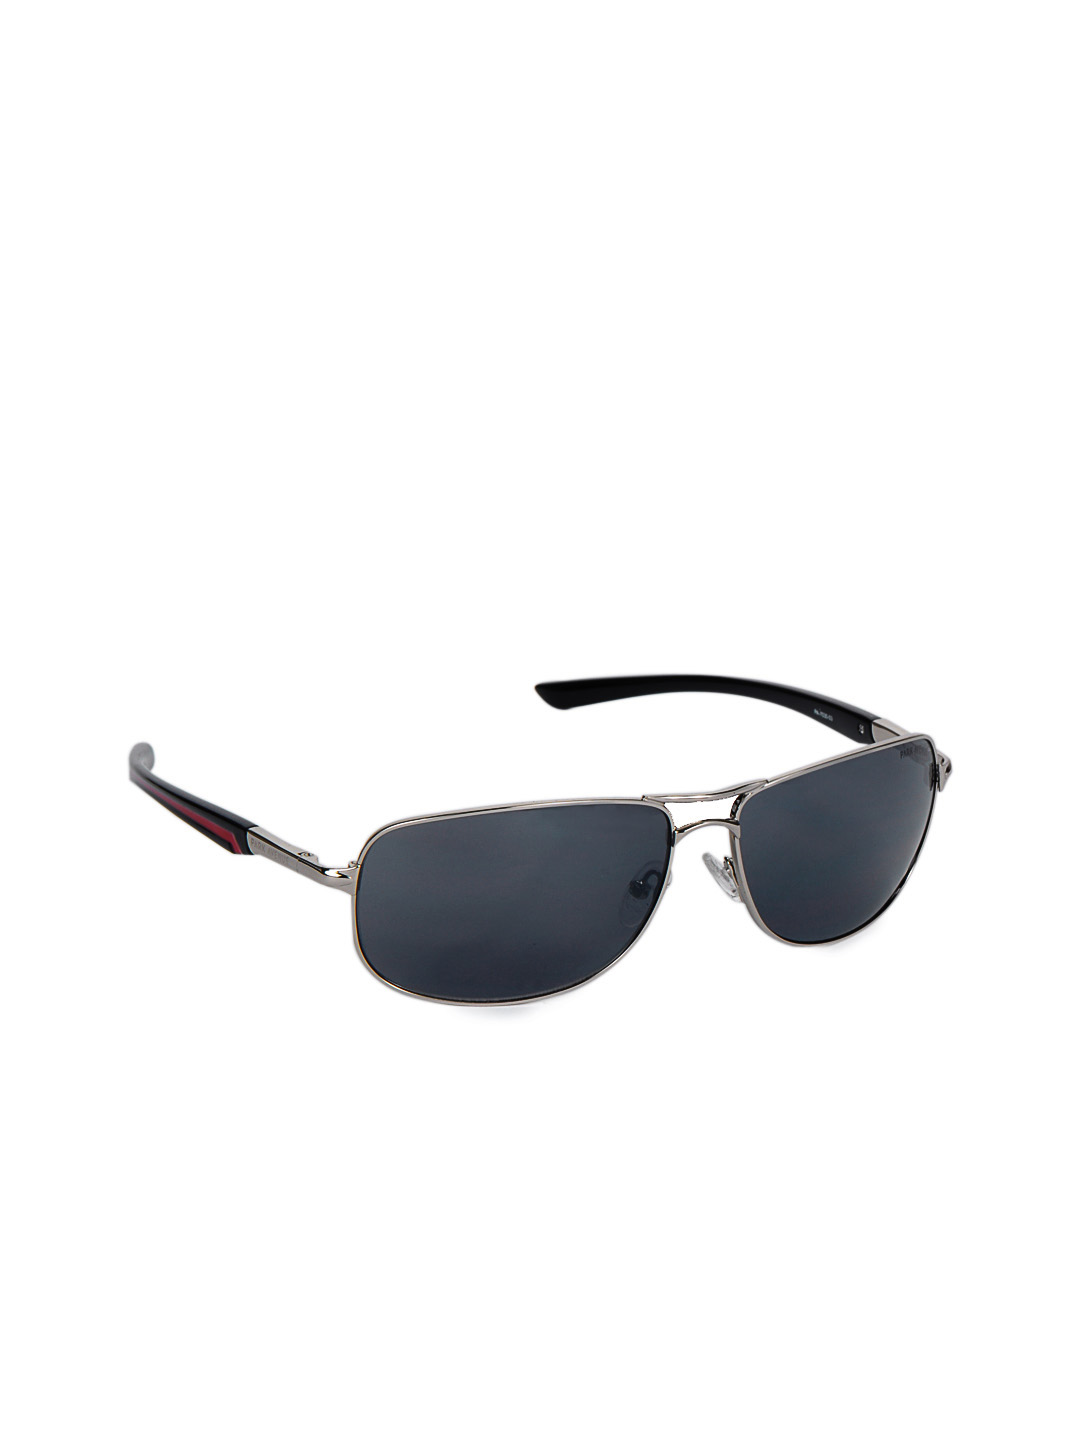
Park Avenue Men Steel Frame Sunglasses
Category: Accessories / Eyewear / Sunglasses
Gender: Men
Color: Steel
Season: Winter 2016
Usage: Casual